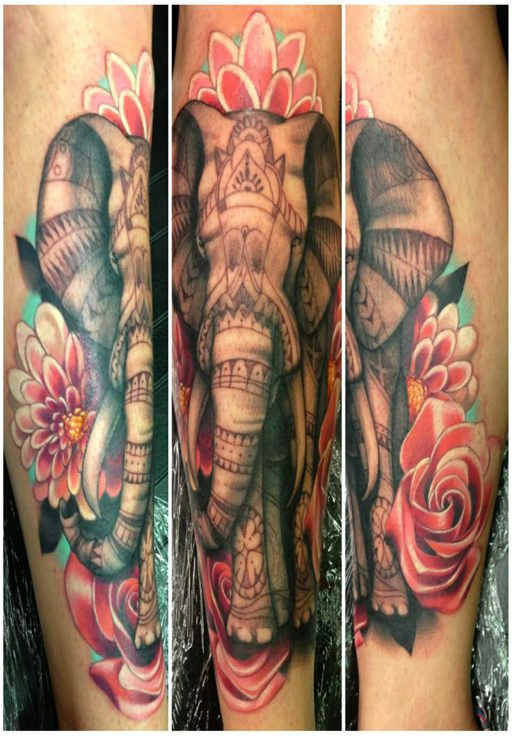
if i were to get a sleeve tattoo , this would be it .